Kusaka Station

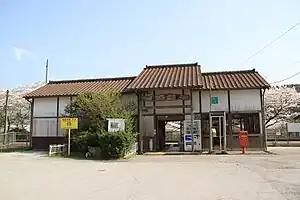
Kusaka Station in 2011

is a passenger railway station located in the village of Hidaka, Takaoka District, Kōchi Prefecture, Japan. It is operated by JR Shikoku and has the station number "K09".